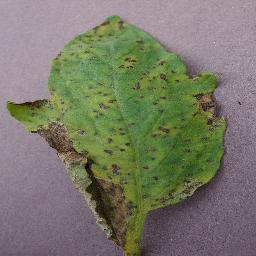
Label: Tomato___Septoria_leaf_spot